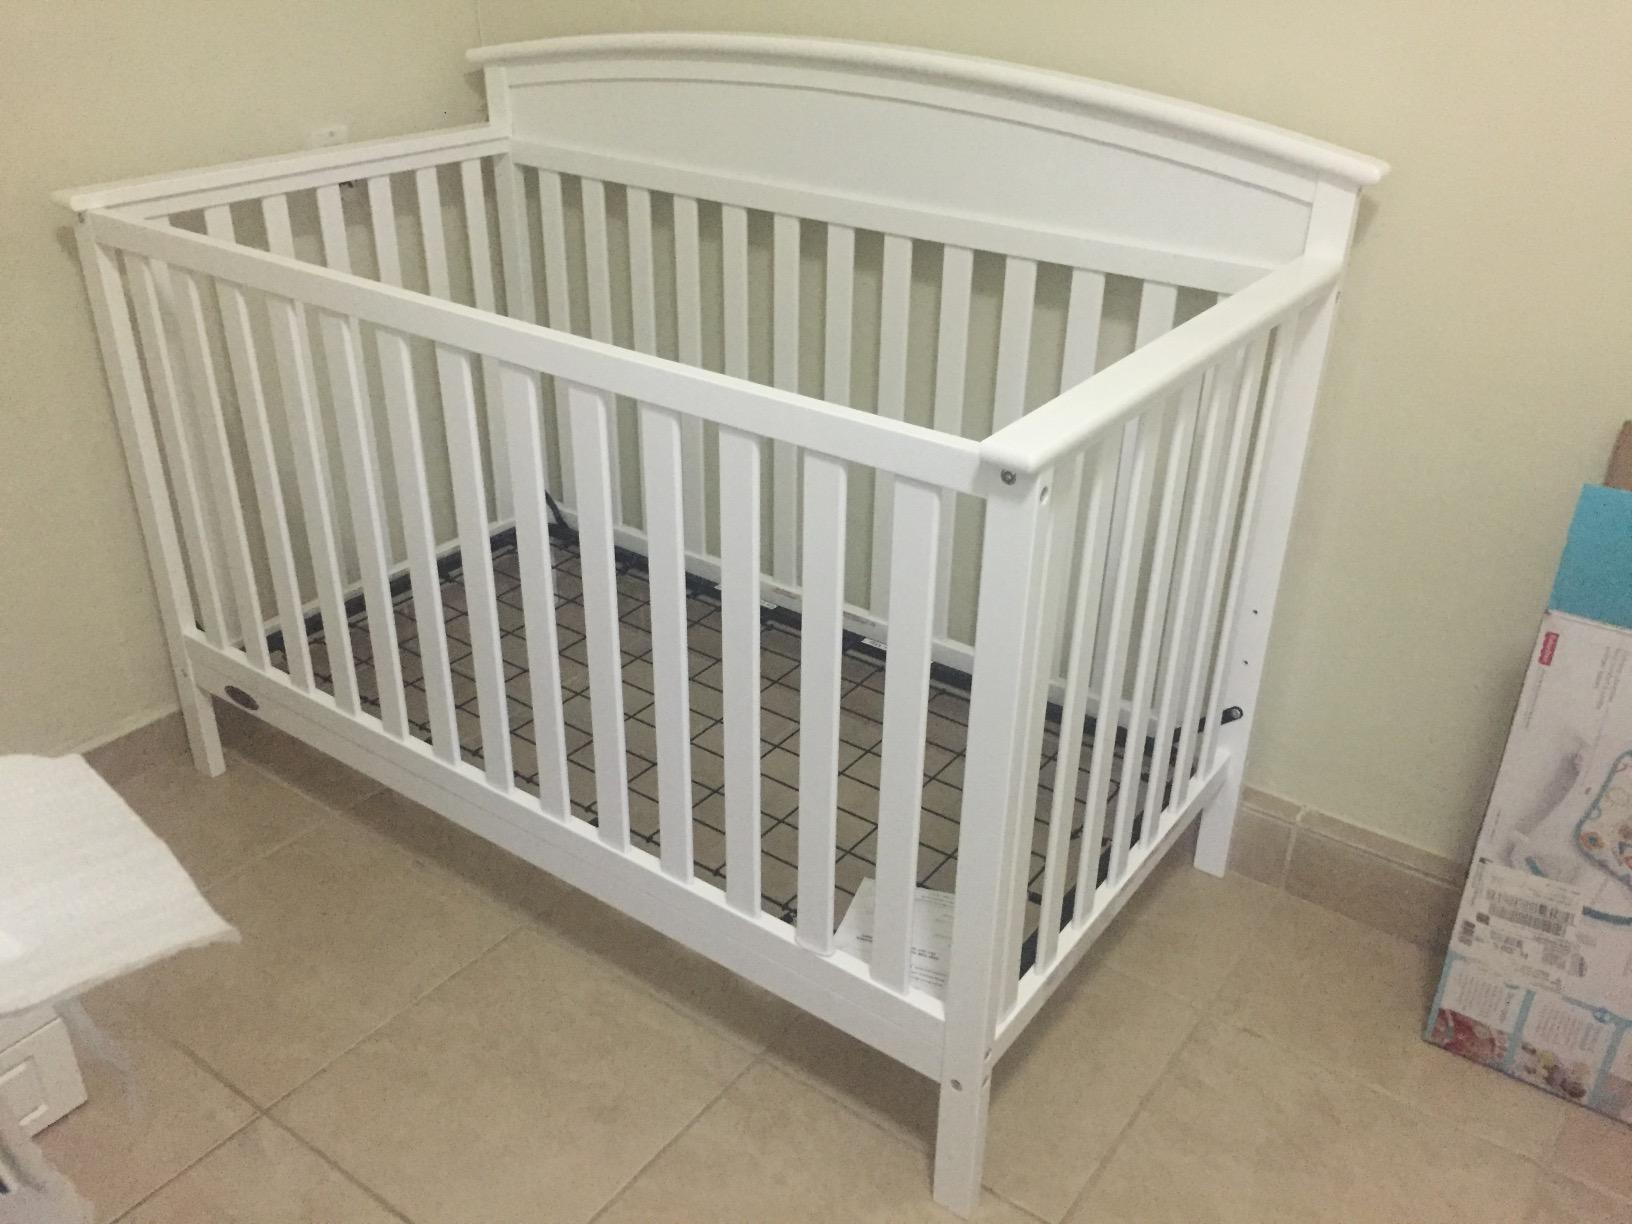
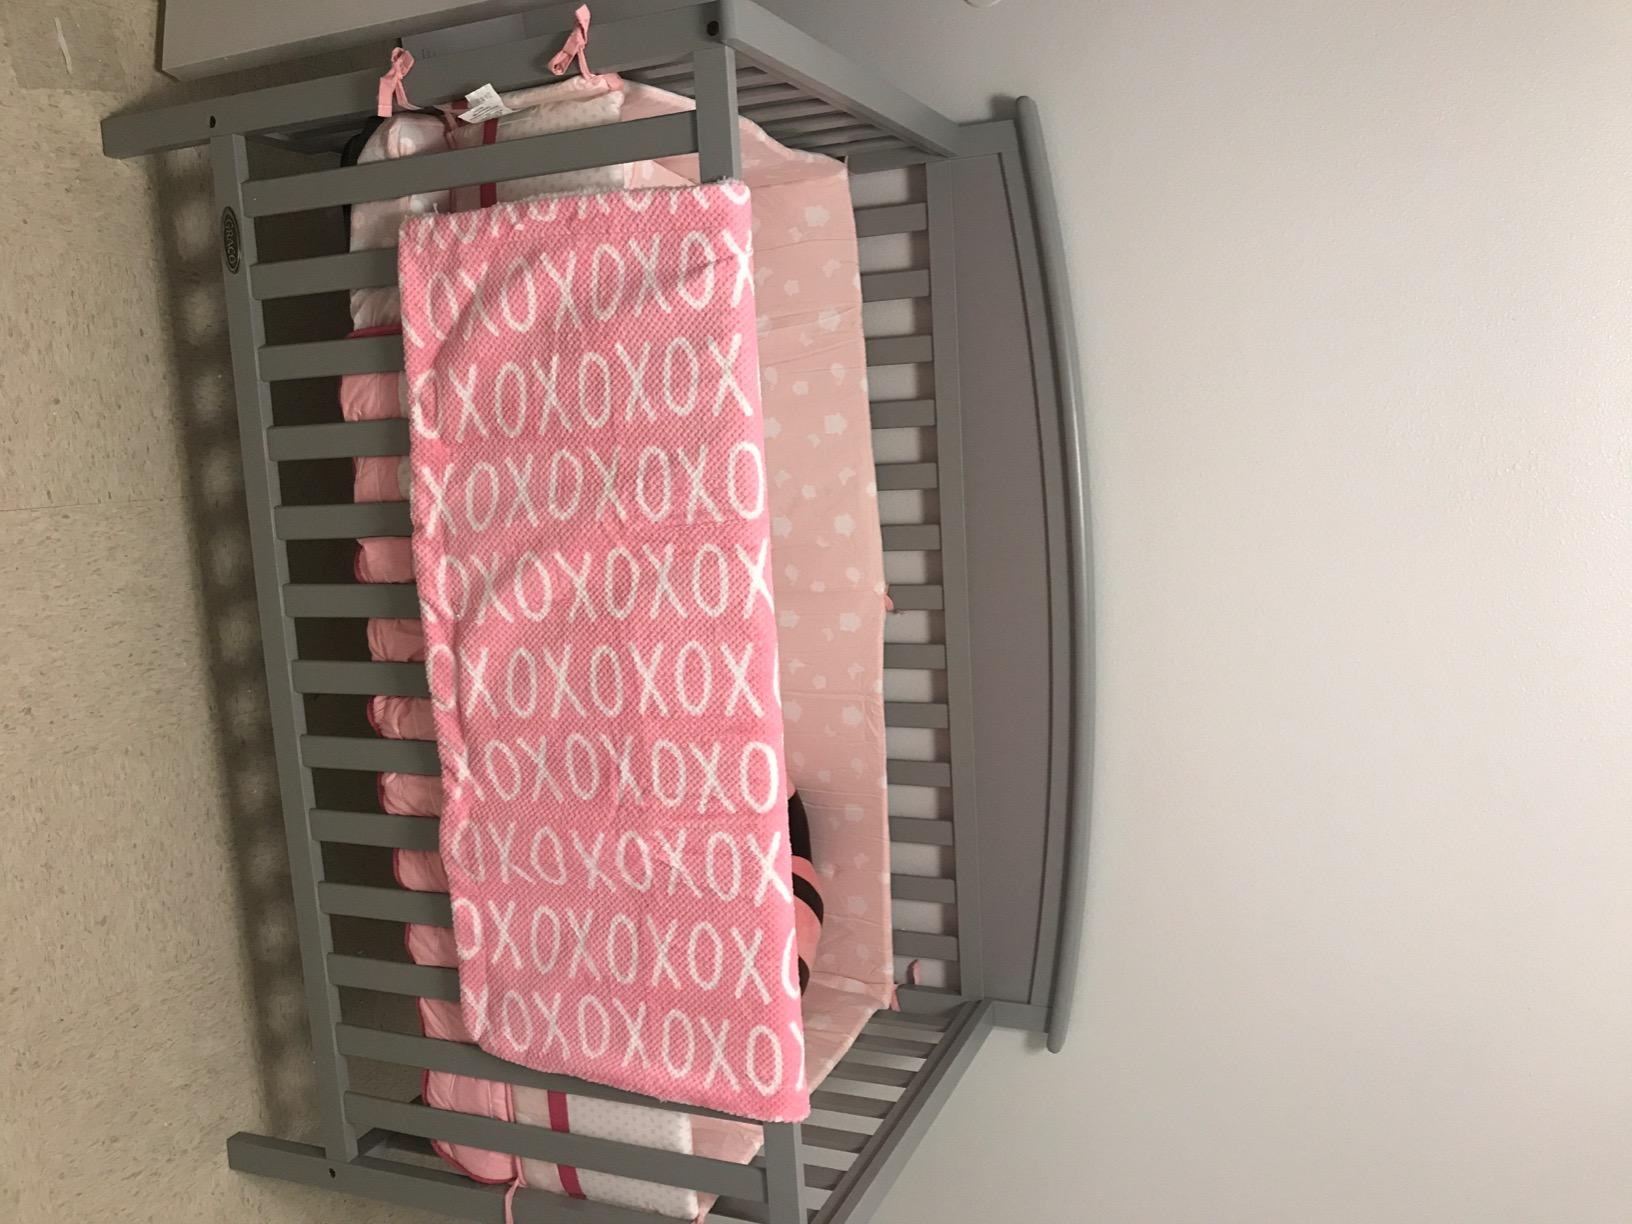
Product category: products_crib
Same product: no